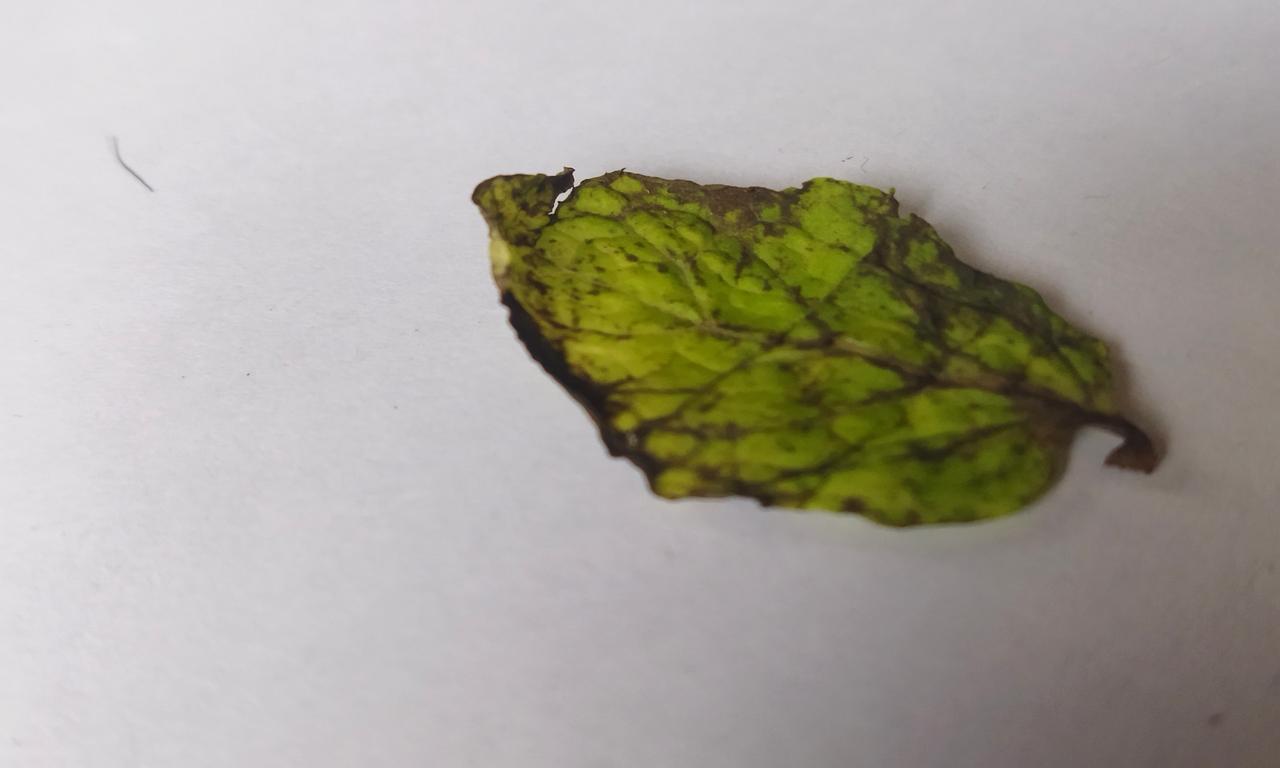
Label: Spoiled